Sally Lilienthal

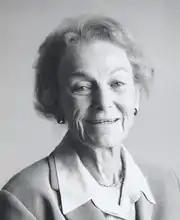

Sally Ann Lilienthal (March 19, 1919 – October 24, 2006), née Lowengart, was an American nuclear disarmament activist who founded the Ploughshares Fund in 1981 during the Cold War in the belief that the threat of nuclear war overshadowed everything else. The Ploughshares Fund continues to provide grants to individuals and organizations advocating against nuclear weapons. Lilienthal also served as national vice chairwoman of Amnesty International in 1977. Lilienthal was also an artist and art advocate who served on the board of the San Francisco Museum of Modern Art for most of the 1970s.